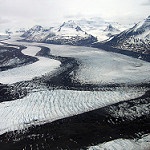
Label: glacier